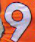
Number: 9